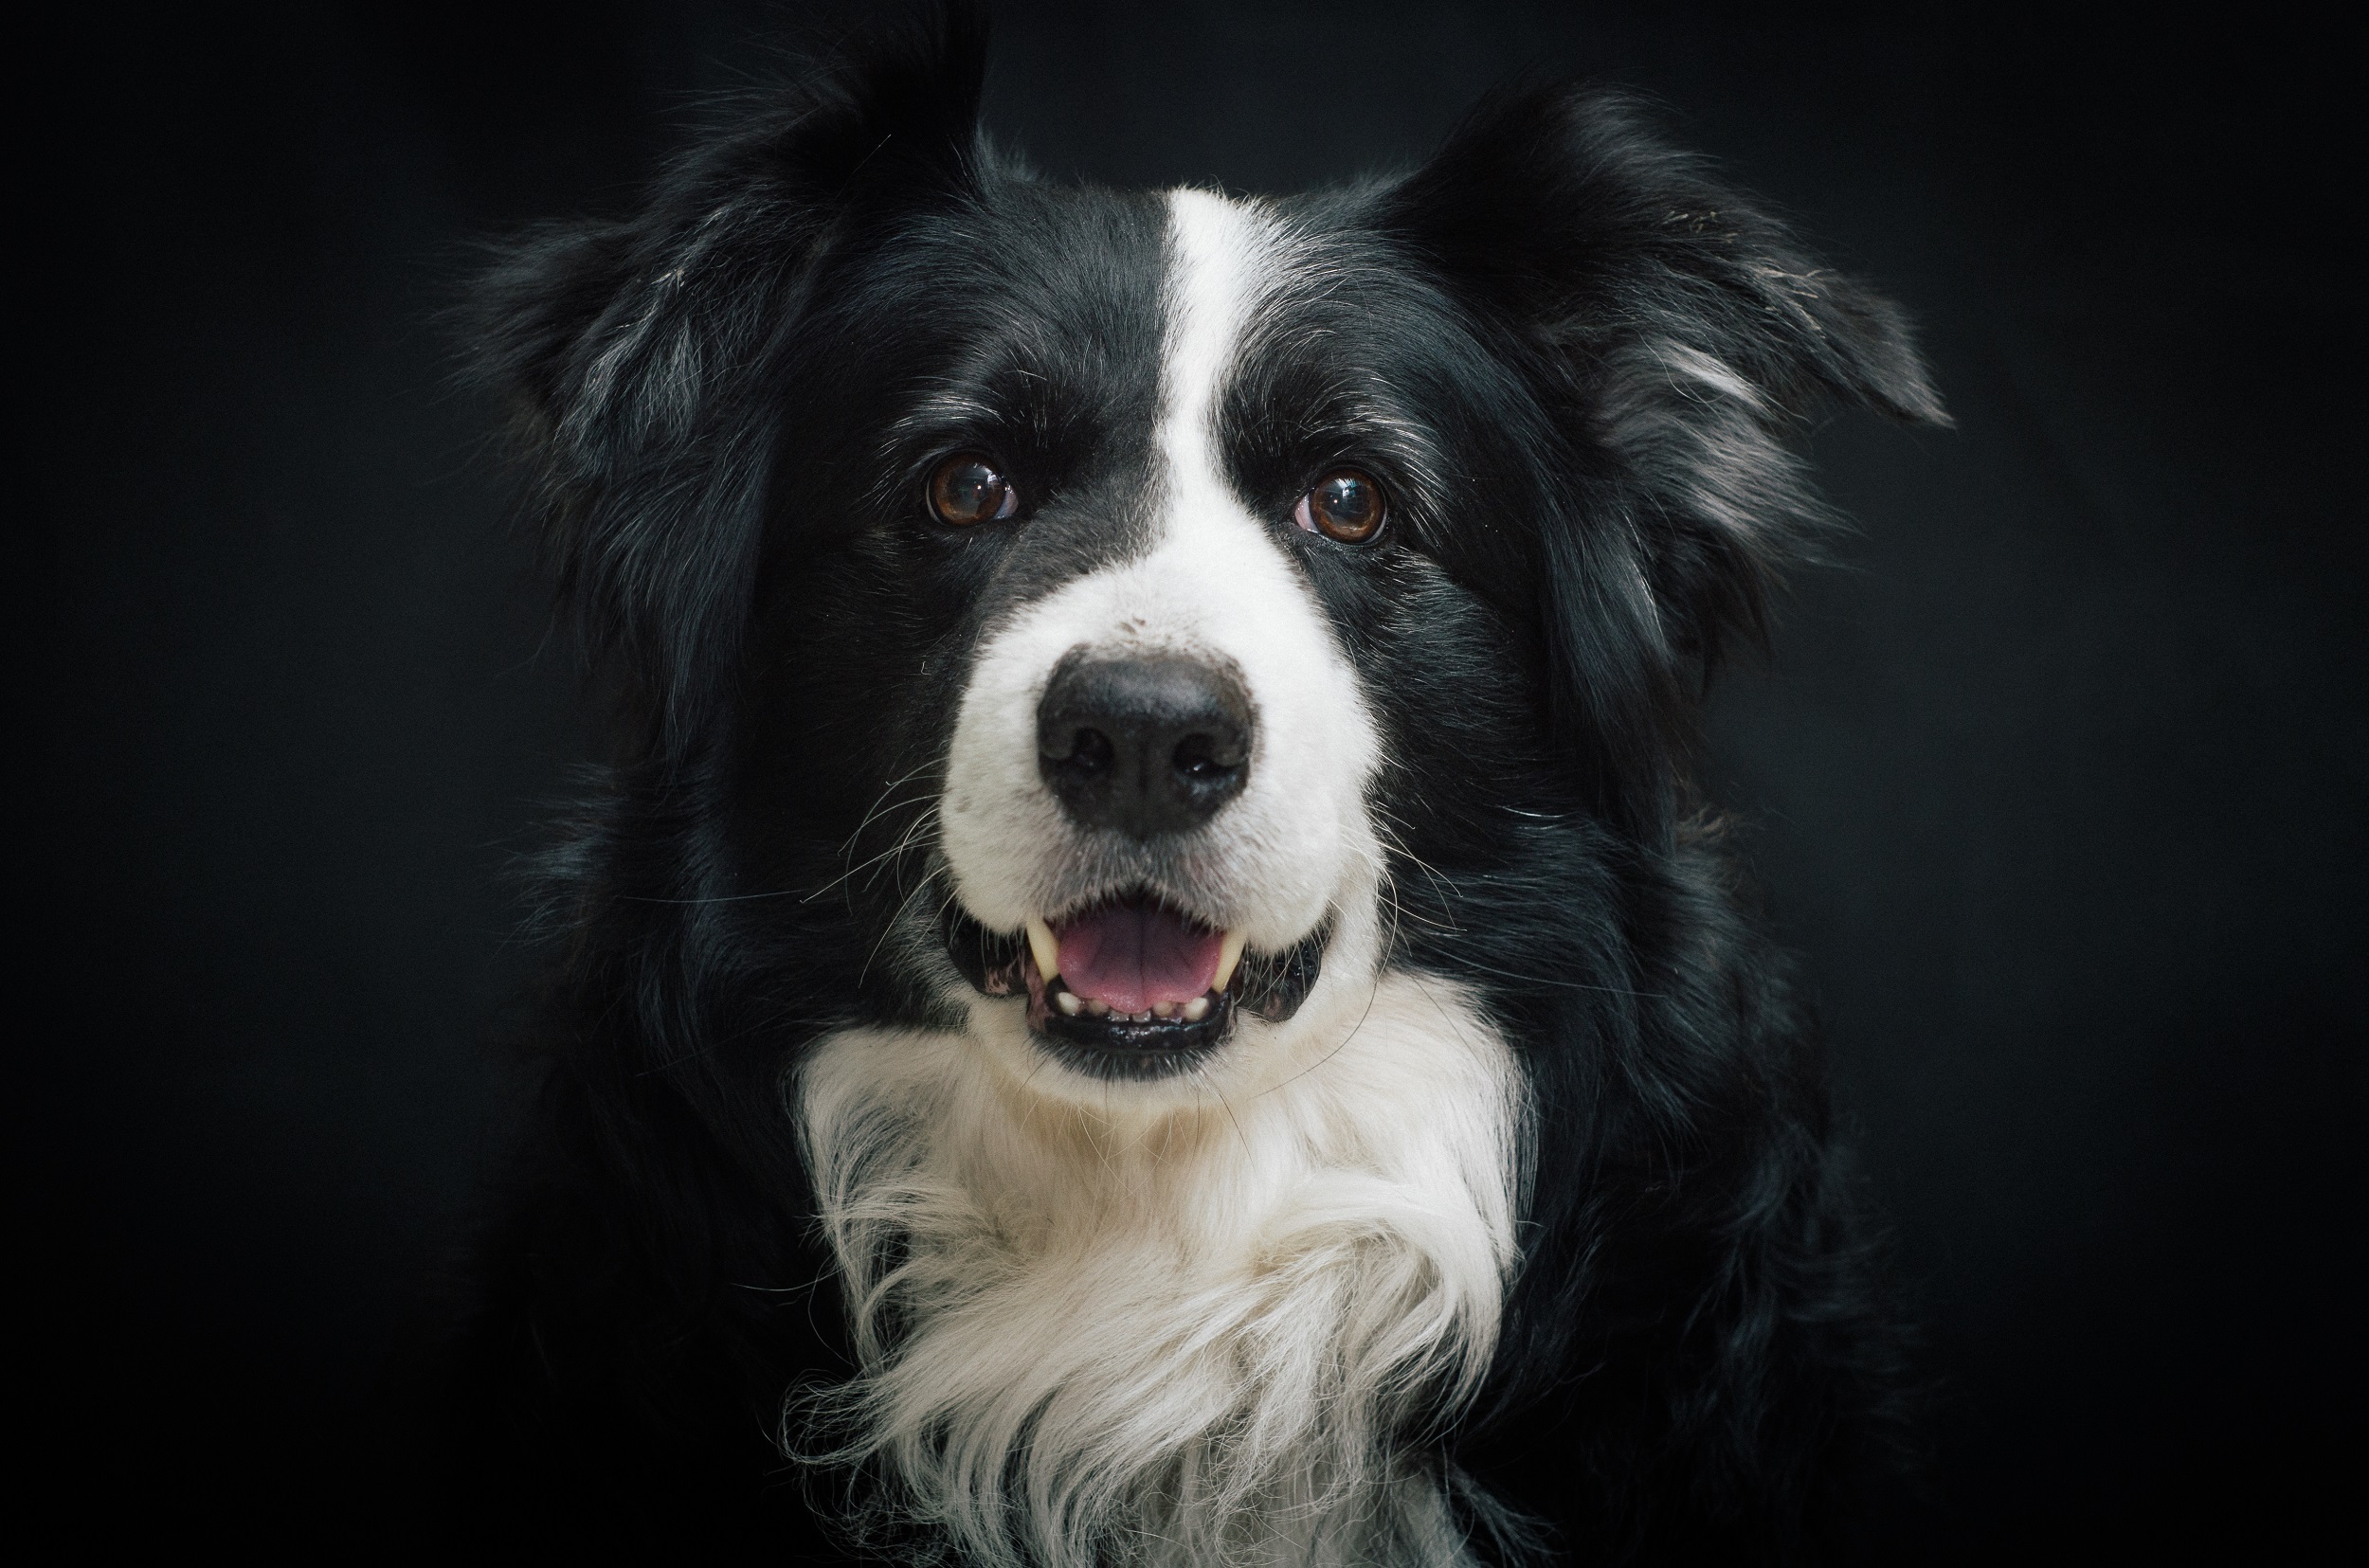
black and white, dog, cute, canine, looking, pet, portrait, mammal, black, border collie, happy, head, vertebrate, adorable, dog breed, alert, dog like mammal, carnivoran